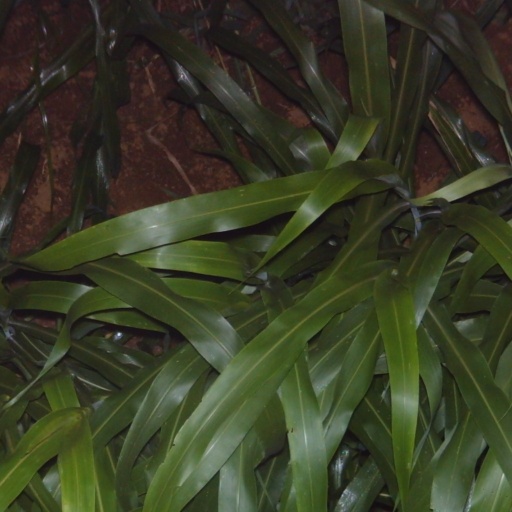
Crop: sorghum